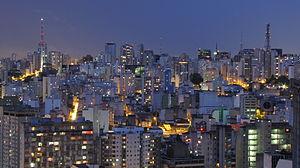
Cet article présente la liste des aires urbaines les plus peuplées du monde. Une aire urbaine est une région fonctionnelle organisée autour d'une agglomération urbaine par des liens économiques, en particulier les déplacements domicile-travail. Une aire urbaine regroupe toutes les communes dont 40 % des actifs travaillent dans l'unité urbaine ou agglomération. Si l'aire urbaine peut se confondre avec l'agglomération, elle la dépasse largement, le plus souvent. La notion d'aire urbaine ne doit pas non plus être confondue avec celle de mégalopole, ni avec celles de mégapole et de métropole.